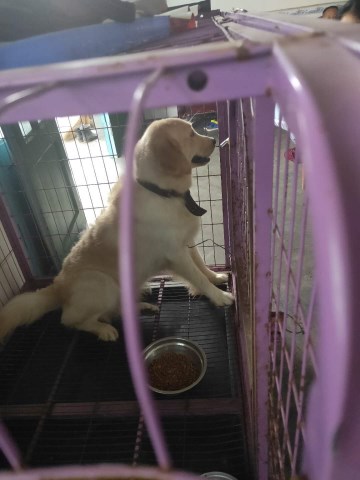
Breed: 5355-n000126-golden_retriever